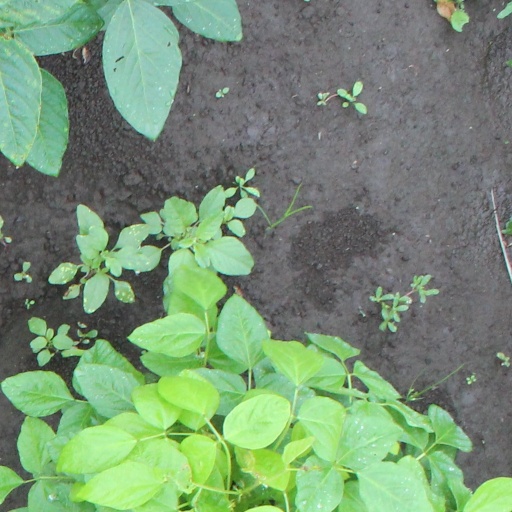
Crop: soybean